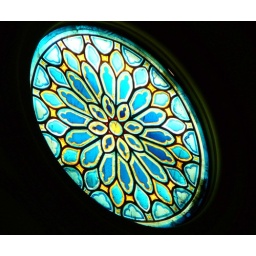
Stained glass window in Guayaquil Cathedral.